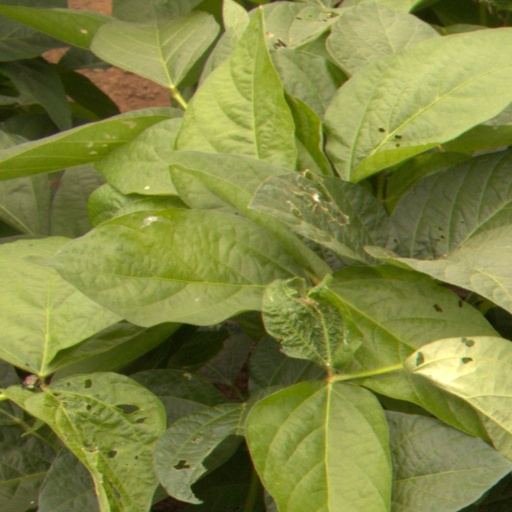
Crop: soybean